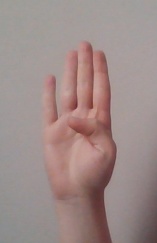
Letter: kaaf